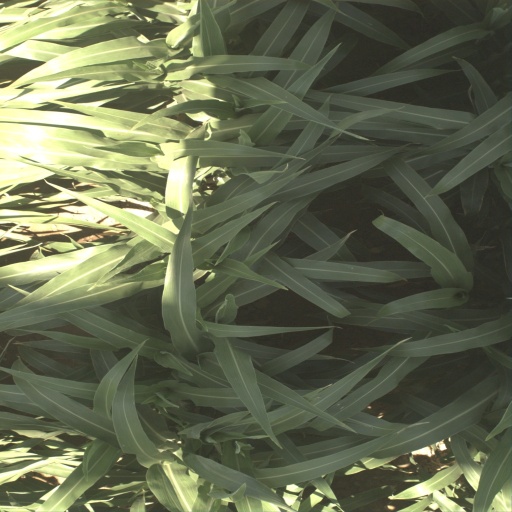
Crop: sorghum